Seraphim of Athens

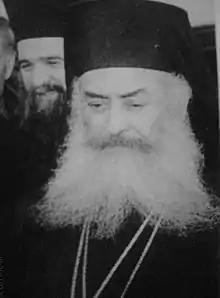

Seraphim (Greek, Σεραφείμ) born Vissarion Tikas (Greek, Βησσαρίων Τίκας) (26 October 1913 – 10 April 1998) was Archbishop of Athens and All Greece from 1974 to 1998.